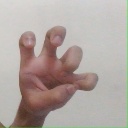
अक्षर: छ